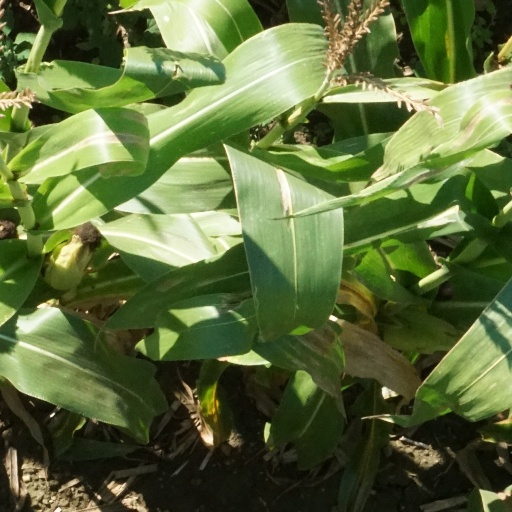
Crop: maize; corn